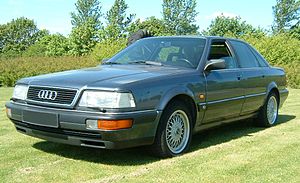
Audi V8
Audi V8
Audi V8 1991. Taget venstre for.
Audi V8 blev lavet fra 1988 til 1994, hvorefter den blev afløst af Audi A8. Den var en luksusudgave af Audi 200.